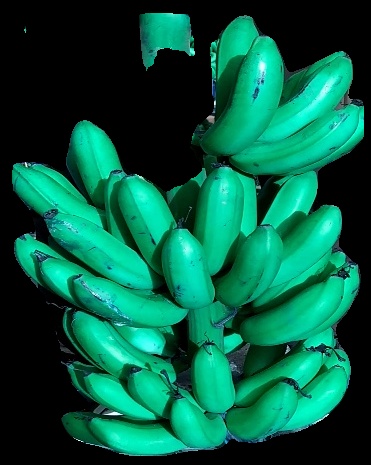
Variety: rasbale
Grade: grade1